Tree of Life – Or L'Simcha Congregation

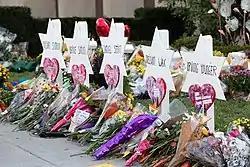
Memorials for victims outside the synagogue

A mass shooting occurred in the Tree of Life synagogue during Shabbat morning services on October 27, 2018. A gunman entered the building shouting antisemitic statements and opened fire, killing eleven and injuring six, including four responding police officers. The shooter, Robert Bowers, was apprehended at the scene.